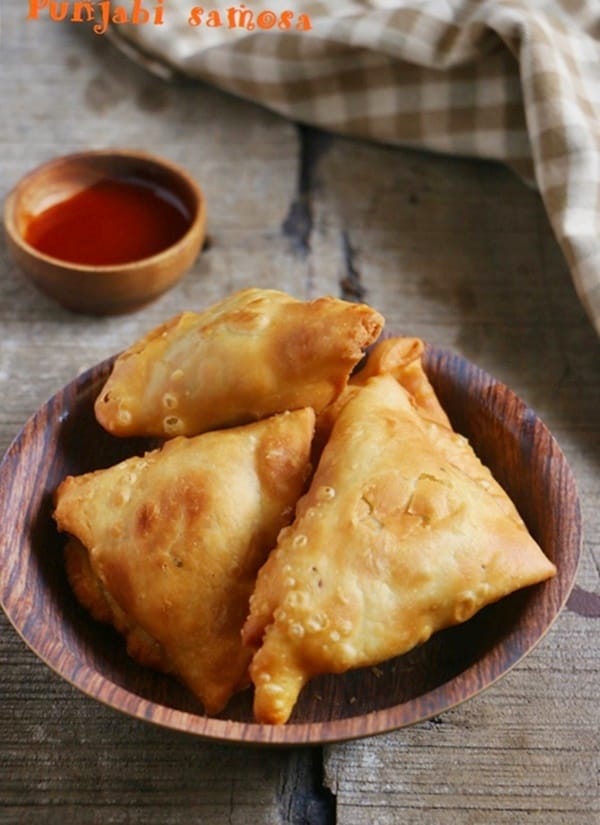
Dish: samosa